Balm in Gilead

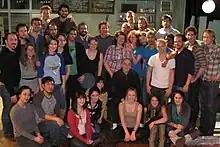
T. Schreiber Studio's company of "Balm in Gilead", with playwright Lanford Wilson (seated center)

In 2010, the play returned to off-off Broadway in a revival by the T. Schreiber Studio company. The revival, under the direction of associate artistic director, Peter Jensen, experienced widespread critical and audience acclaim. This included recognition from "Backstage" for the ensemble as one of the magazine's favorite performances of 2010-2011. The response throughout the off-off-Broadway community resulted in two extensions of the initial six-week run, with the production ending after nine weeks on December 18, 2010. The revival played to sold-out houses for every show throughout the entire run. Wilson attended the production on December 12, 2010, summing up his thoughts on the production by calling it "a thrill to see". This was the final production of his own work that Wilson would see before his death in March 2011.